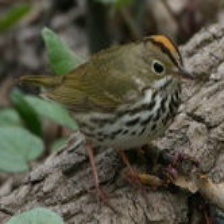
Species: OVENBIRD
Scientific name: SEIURUS AUROCAPILLA